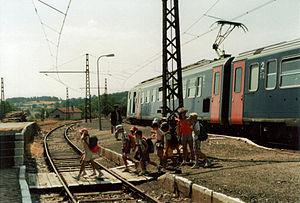
La Z2 est un type d'automotrices électriques de la SNCF apte à 160 km/h, à deux caisses, pour le service omnibus ou express pour assurer une continuité de qualité de service avec les premiers TGV, construite selon les séries de 1980 à 1988. Les premiers éléments ont été radiés en décembre 2011. Les CFL en possèdent aussi.
Une caténaire est un ensemble de câbles porteurs et de fils conducteurs destinés à l’alimentation des moyens de transports électriques à captage du courant par dispositif aérien. Les câbles porteurs sont en bronze ou en aluminium-acier, quant aux fils conducteurs, ils sont en cuivre pur à 98 %, ou en cuivre allié à l'étain ou au magnésium. La caténaire permet de faire circuler la plupart des trains et des trams, mais aussi les trolleybus. Certains manèges forains d'auto-tamponneuses sont également par alimentation électrique aérienne.
La gare de Loubaresse est une gare ferroviaire française de la ligne de Béziers à Neussargues, située à Loubaresse, sur le territoire de la commune de Val d'Arcomie dans le département du Cantal en région Auvergne-Rhône-Alpes.